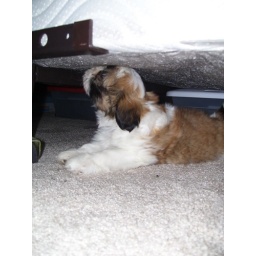
she liked sitting under the bed for a little while when we first got home